Byzantine Empire under the Palaiologos dynasty

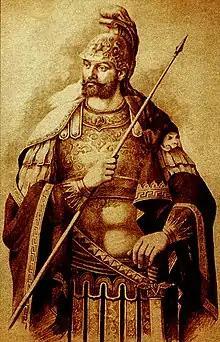
Constantine XI depicted in semi-classical armour.

Manuel II's final years saw his gains wasted and the Empire "status quo ante" 1391. John VIII was still hopeful that he could emulate his Father's success and more. Like his predecessors, his attempts were in vain. And just like his predecessors, he relied too heavily on a Pope not willing to give, but only take; take that is, the Church of a wretched state surrounded by the Ottomans, soon-to-be Christendom's direst foe.